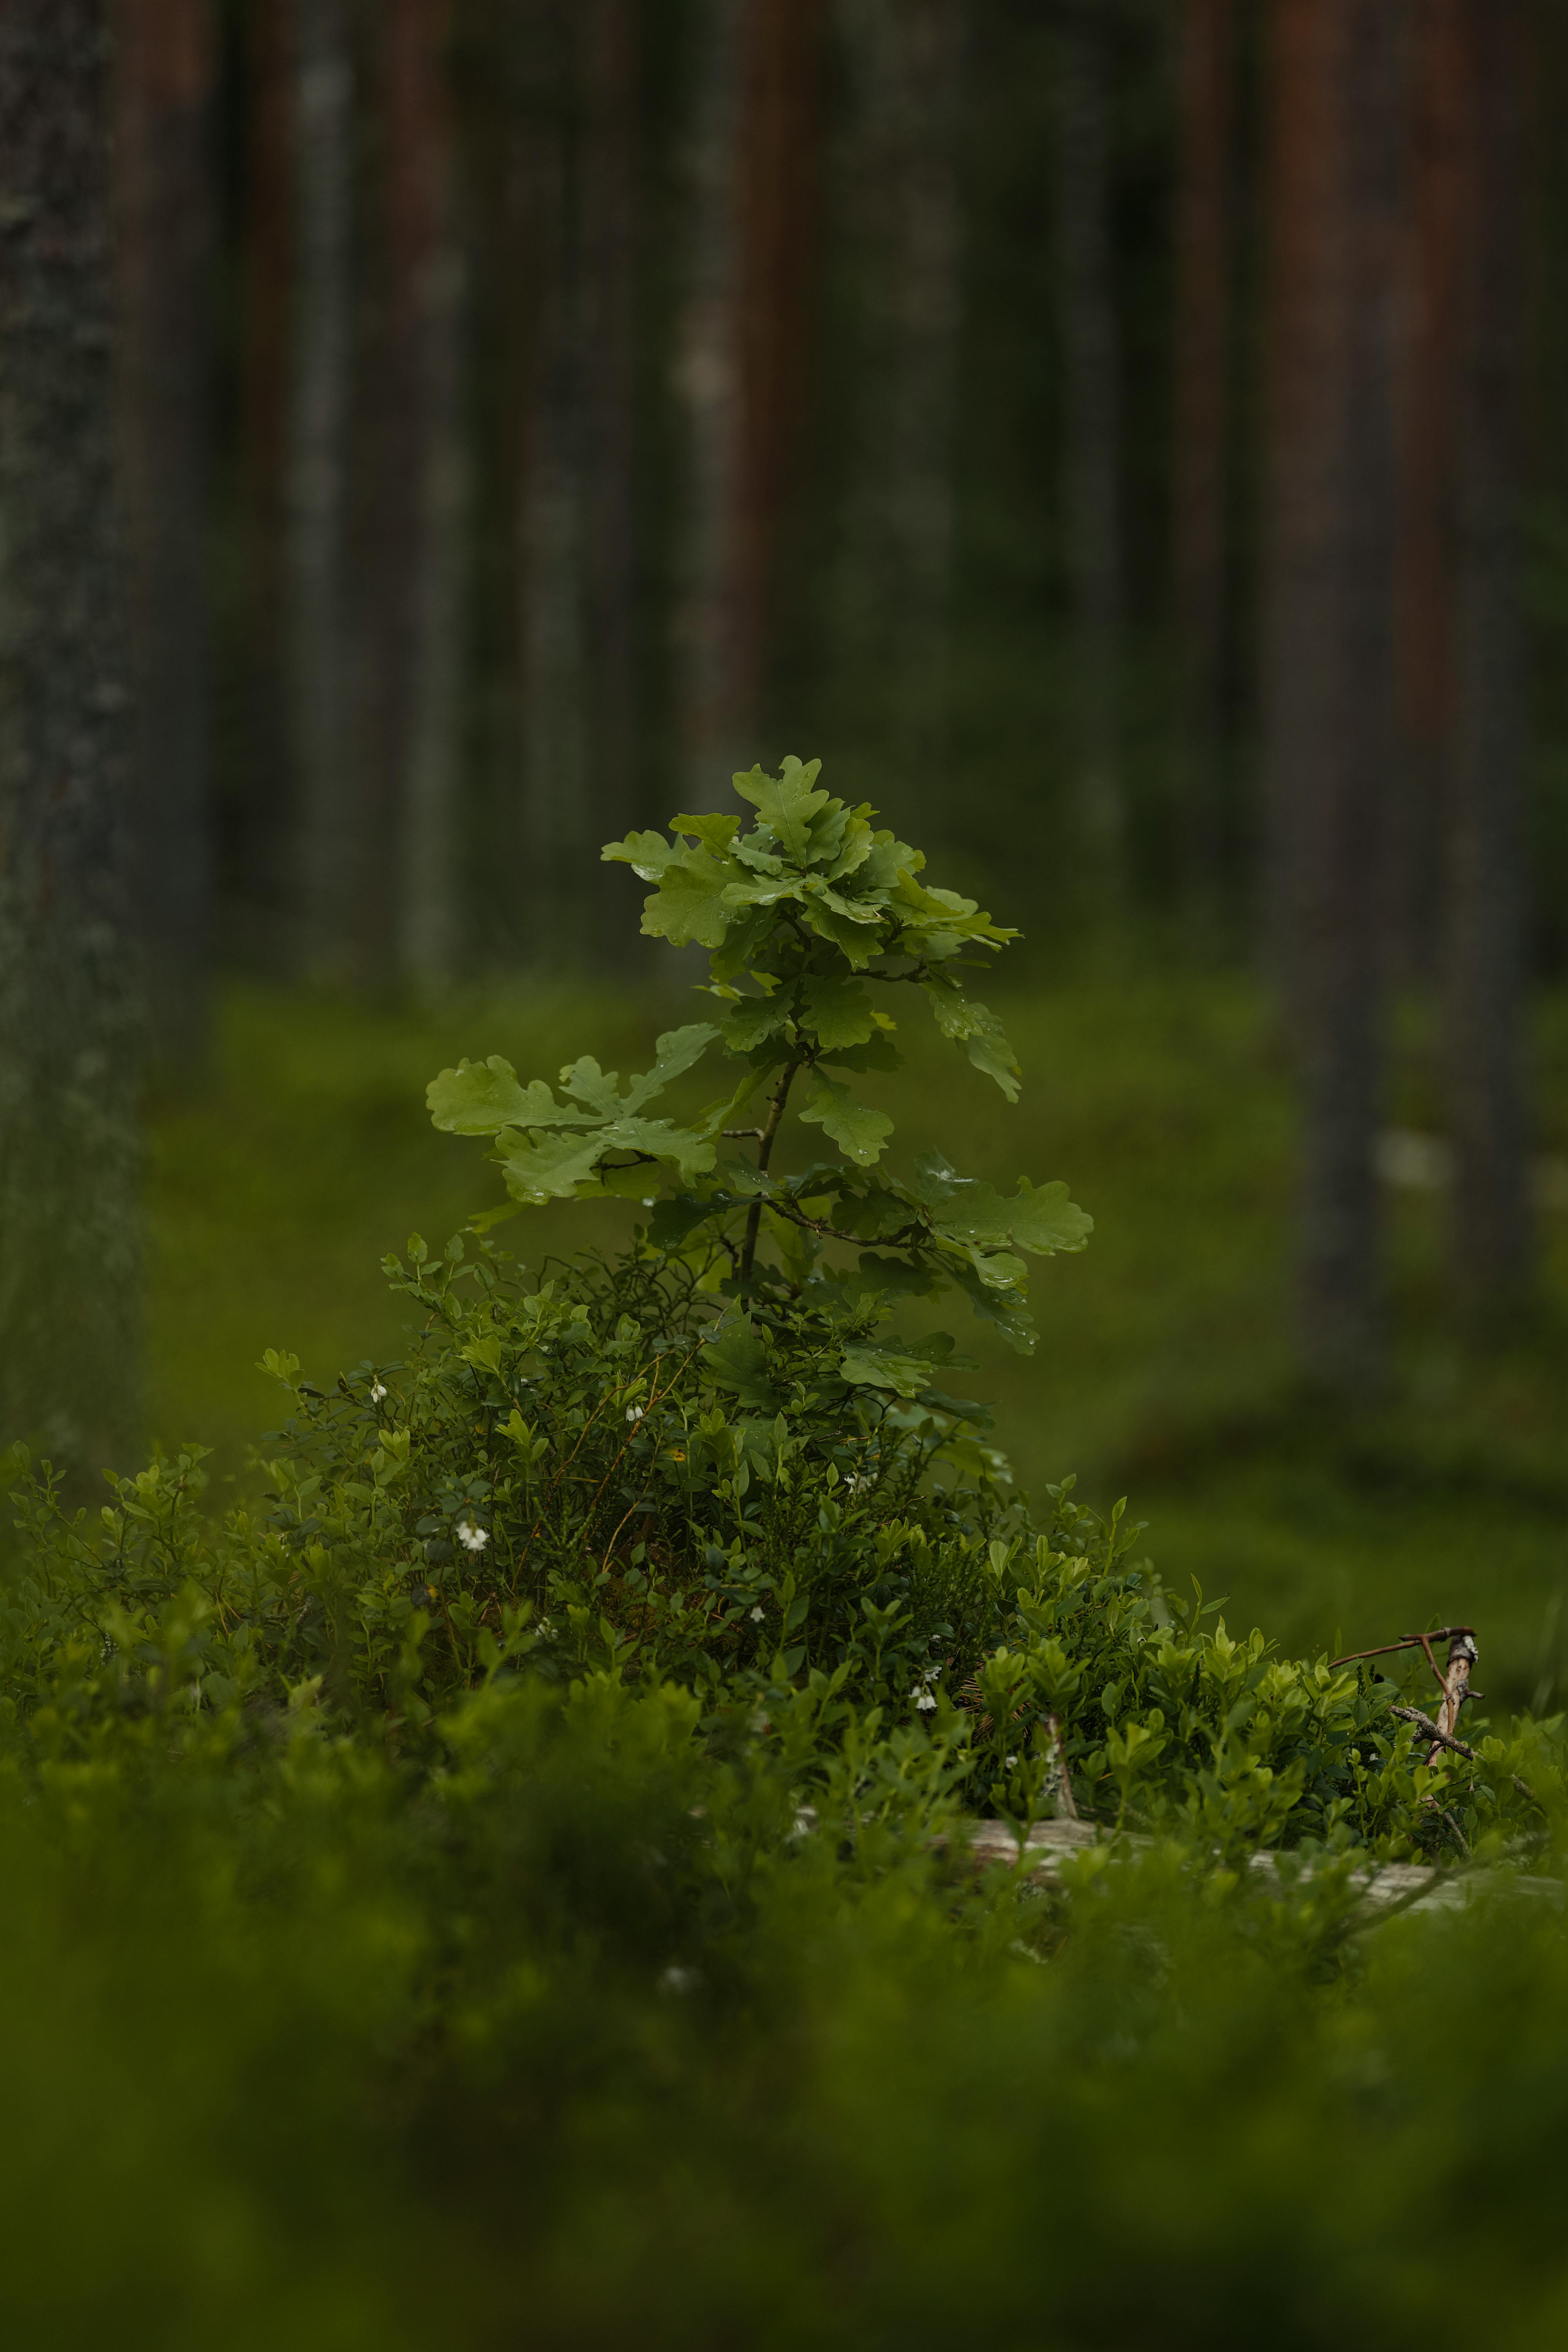
natural, plant, leaf, natural landscape, wood, terrestrial plant, woody plant, twig, groundcover, grass, trunk, flowering plant, shrub, landscape, herbaceous plant, forest, woodland, annual plant, temperate broadleaf and mixed forest, tree, subshrub, non vascular land plant, old growth forest, jungle, Northern hardwood forest, tropical and subtropical coniferous forests, herb, plant stem, vascular plant, temperate coniferous forest, conifer, valdivian temperate rain forest, evergreen, rainforest, soil, moss, grassland, liverwort, wildflower, spruce fir forest